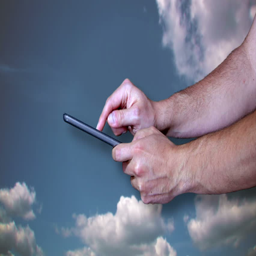
a man uses a tablet pc connected to industry .